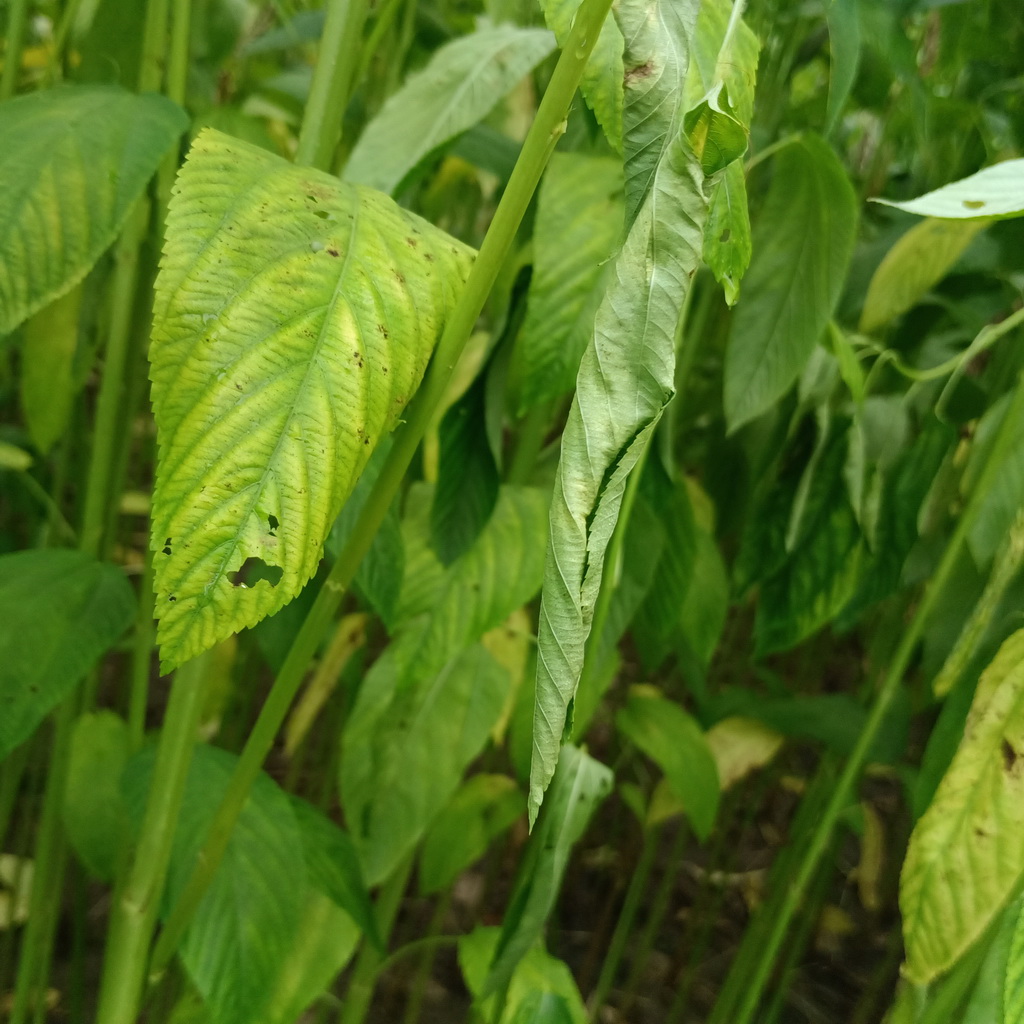
Label: Dieback